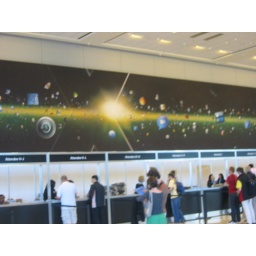
Huge banner with a universe of icons above the registration desks on the first floor of Moscone.